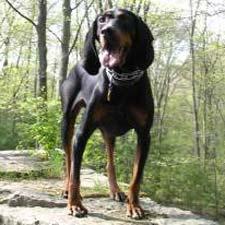
black-and-tan_coonhound